Recovered Territories

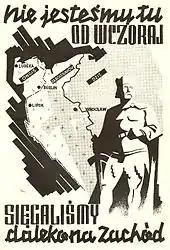
Polish nationalist propaganda from the 1930s: ""Nie jestesmy tu od wczoraj. Sięgaliśmy daleko na zachód."" (We are not here since yesterday. Once we reached far west.)

The term "Recovered Territories" was officially used for the first time in the Decree of the President of the Republic of 11 October 1938 after the annexation of Trans-Olza by the Polish army. It became the official term coined in the aftermath of World War II to denote the former eastern territories of Germany that were being handed over to Poland, pending a final peace conference with Germany which eventually never took place. The term "Recovered Territories" is a collective term for different areas with different histories, which can be grouped into three categories: